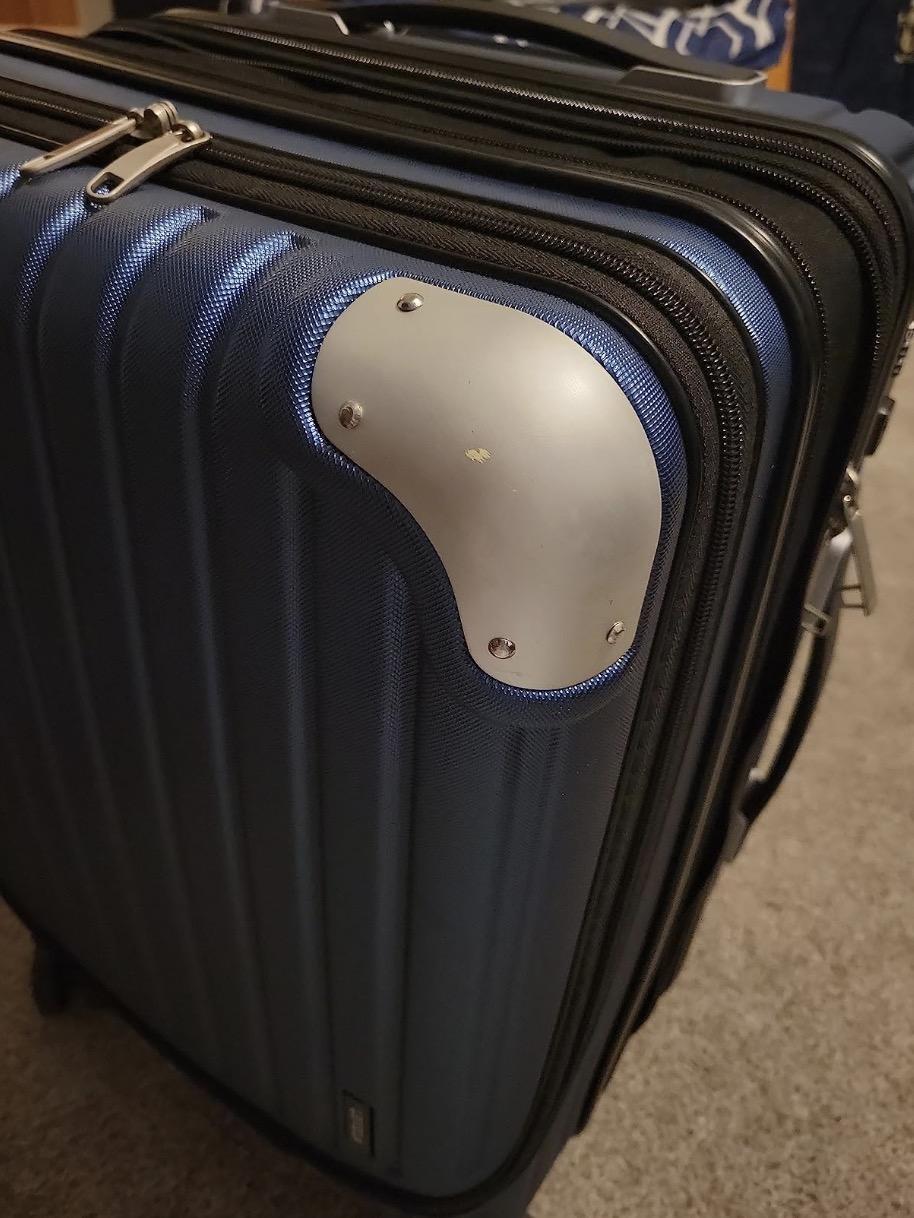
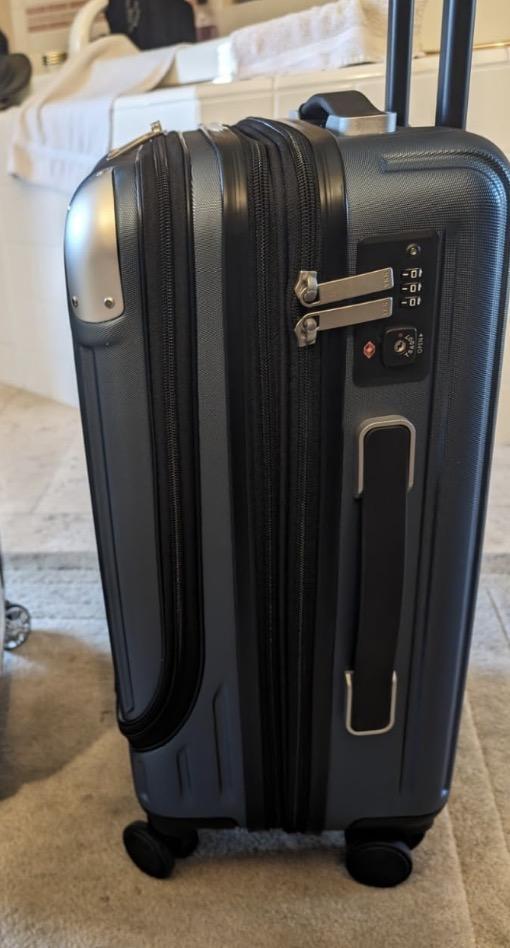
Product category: items_tea
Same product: yes